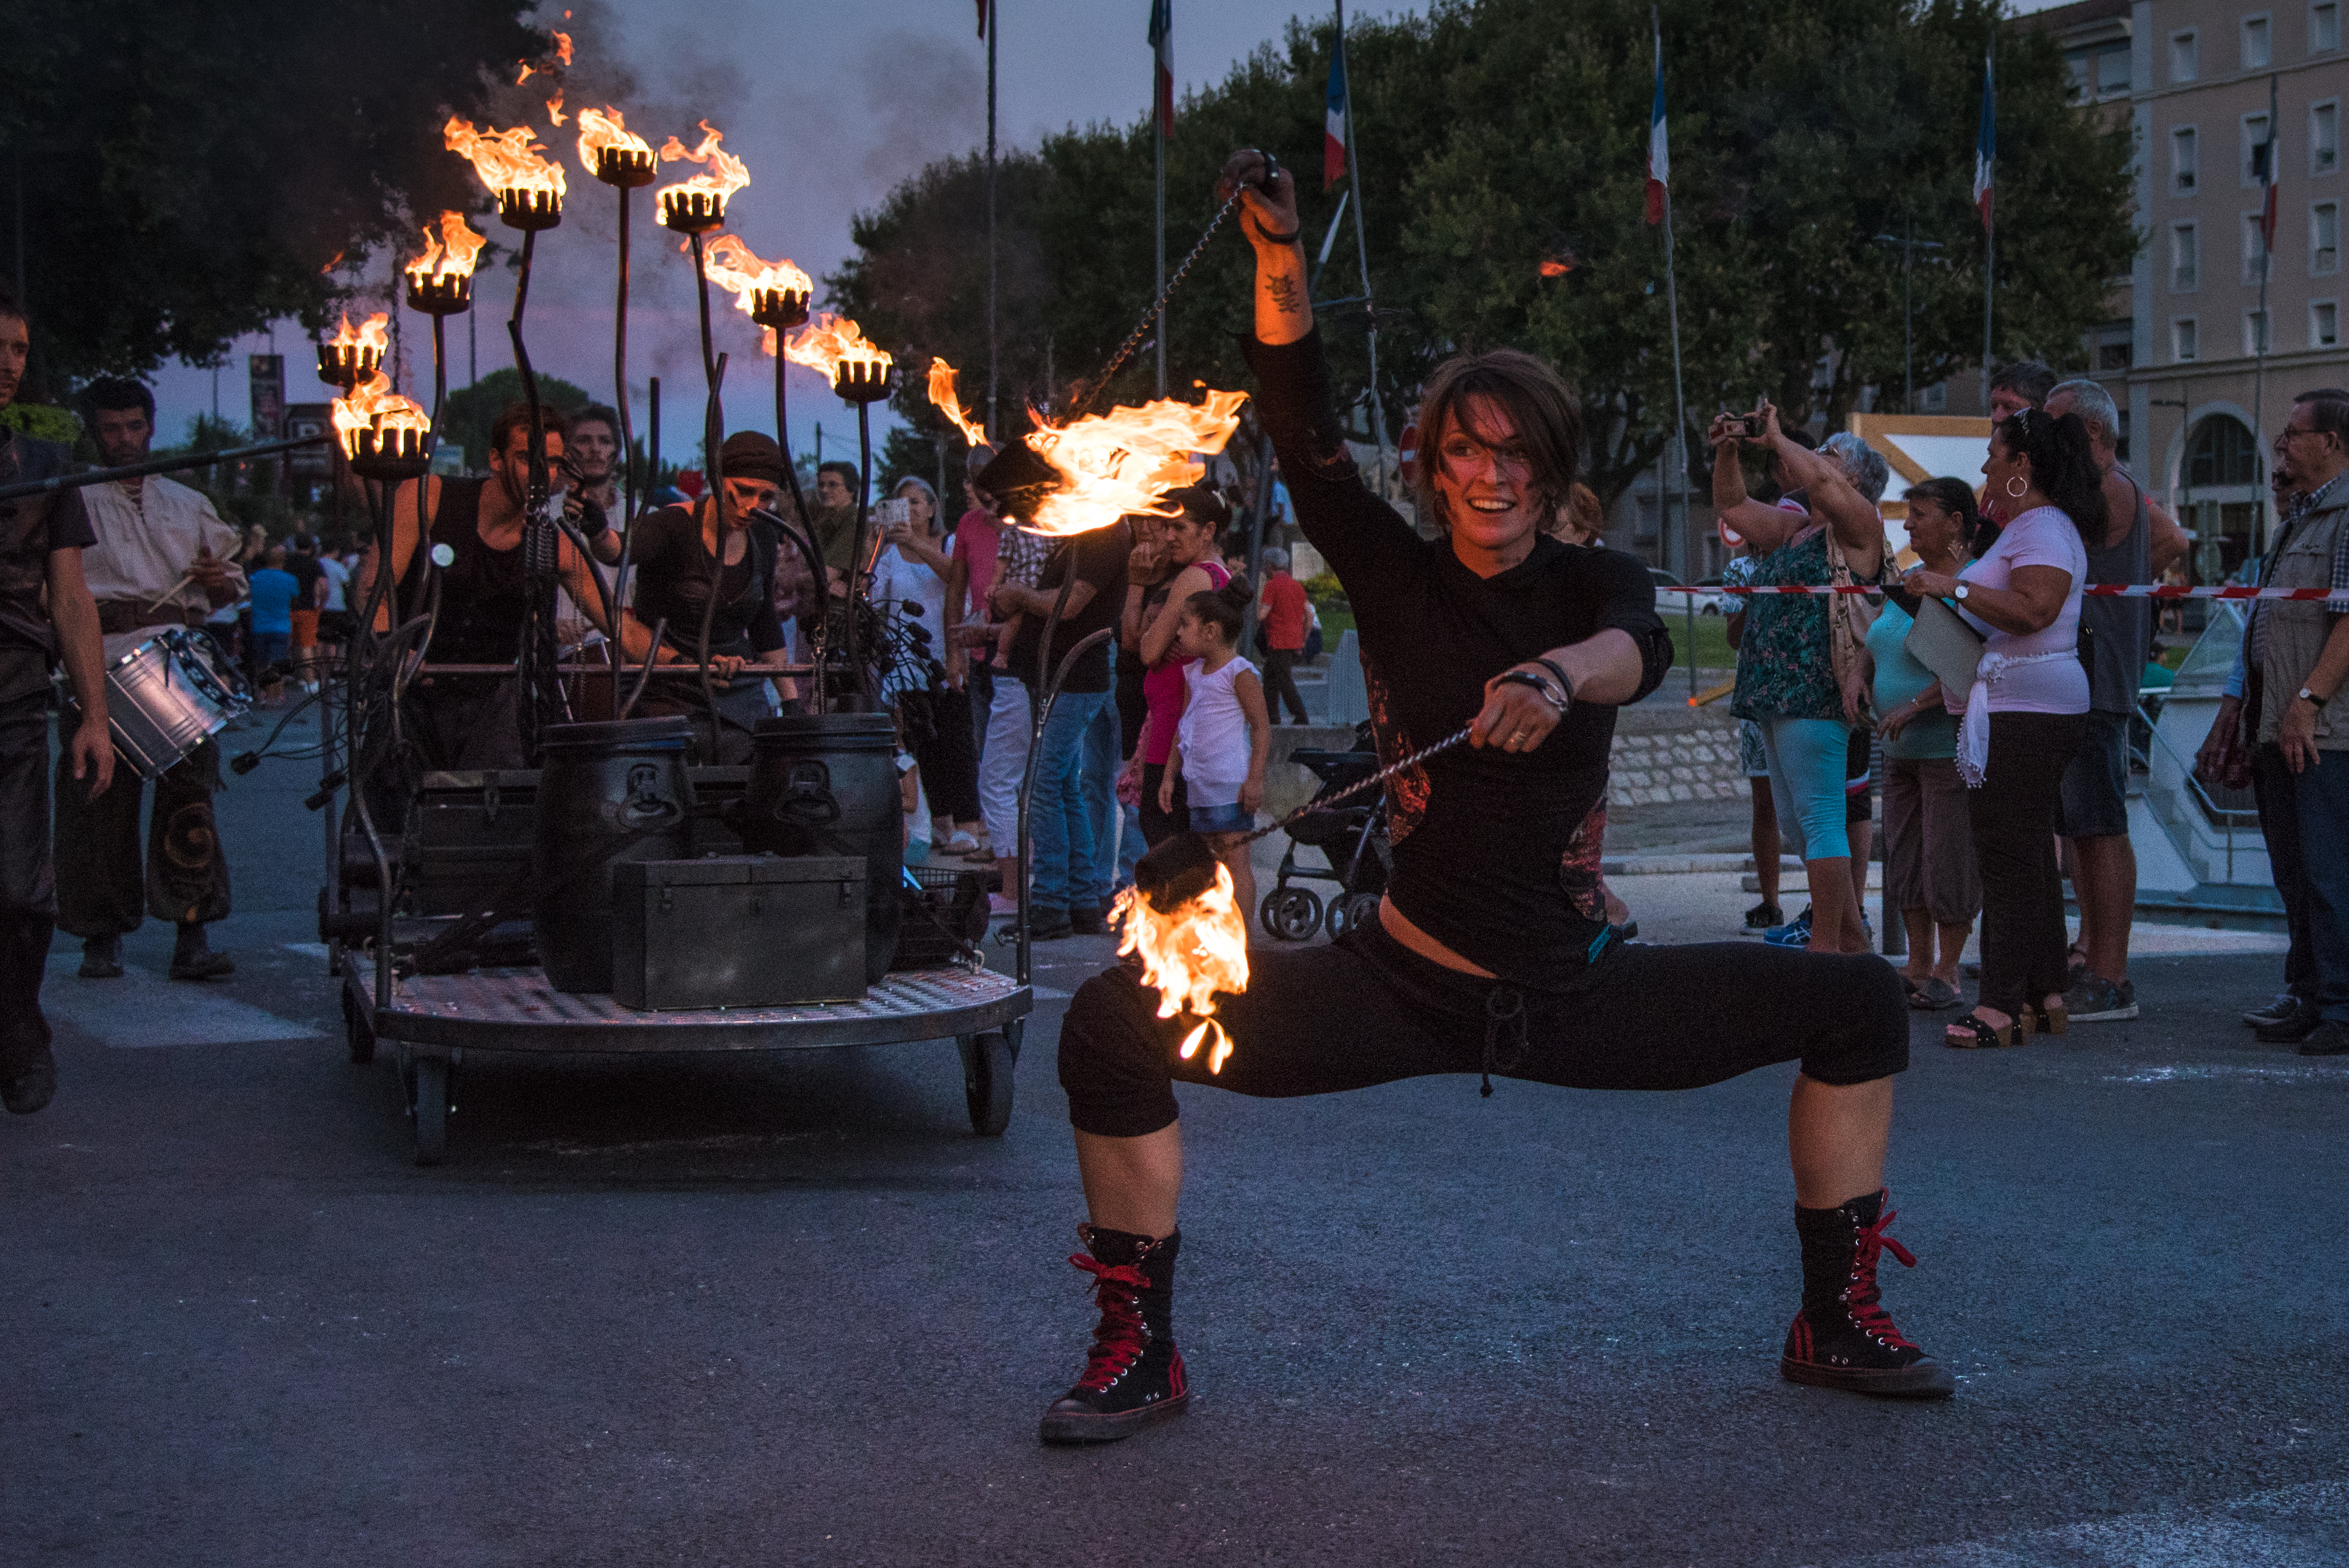
jugglers, fire artists, parade, crowd, event, performance art, recreation, street, festival, night, performance, performing arts, city, fun, fete